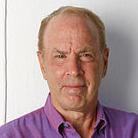
Age: 65